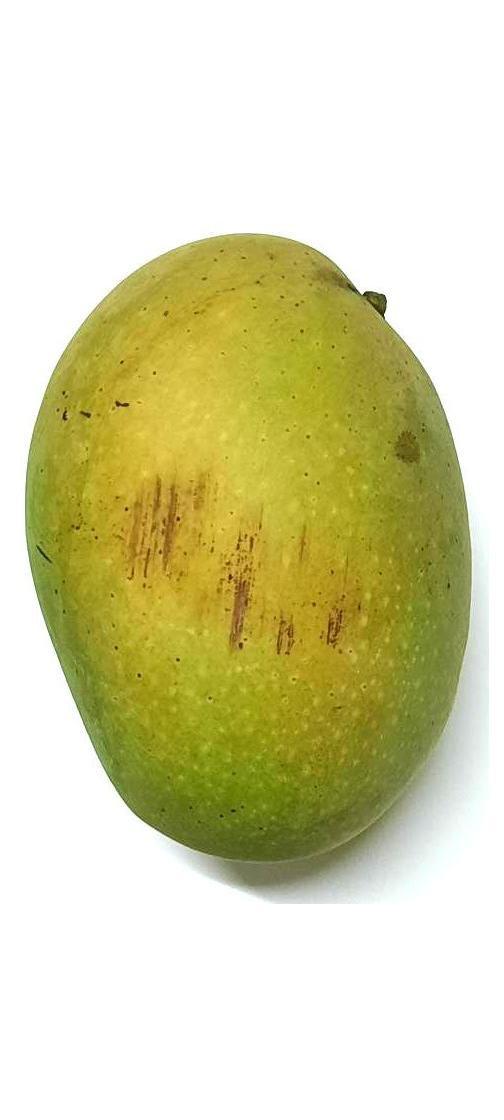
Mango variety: Shada